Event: Typhoon Ruby
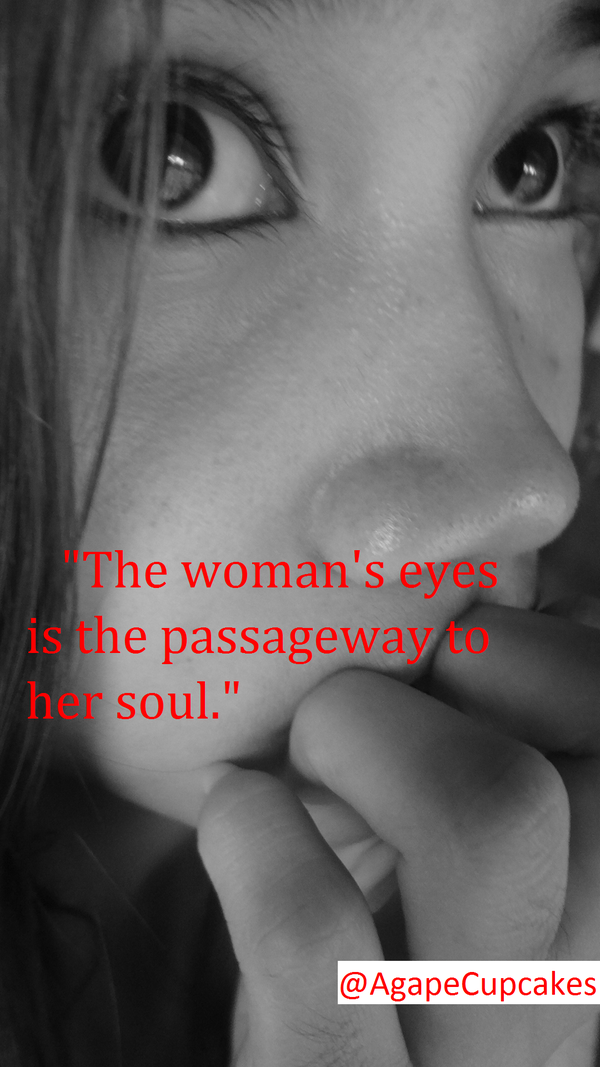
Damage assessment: no_damage